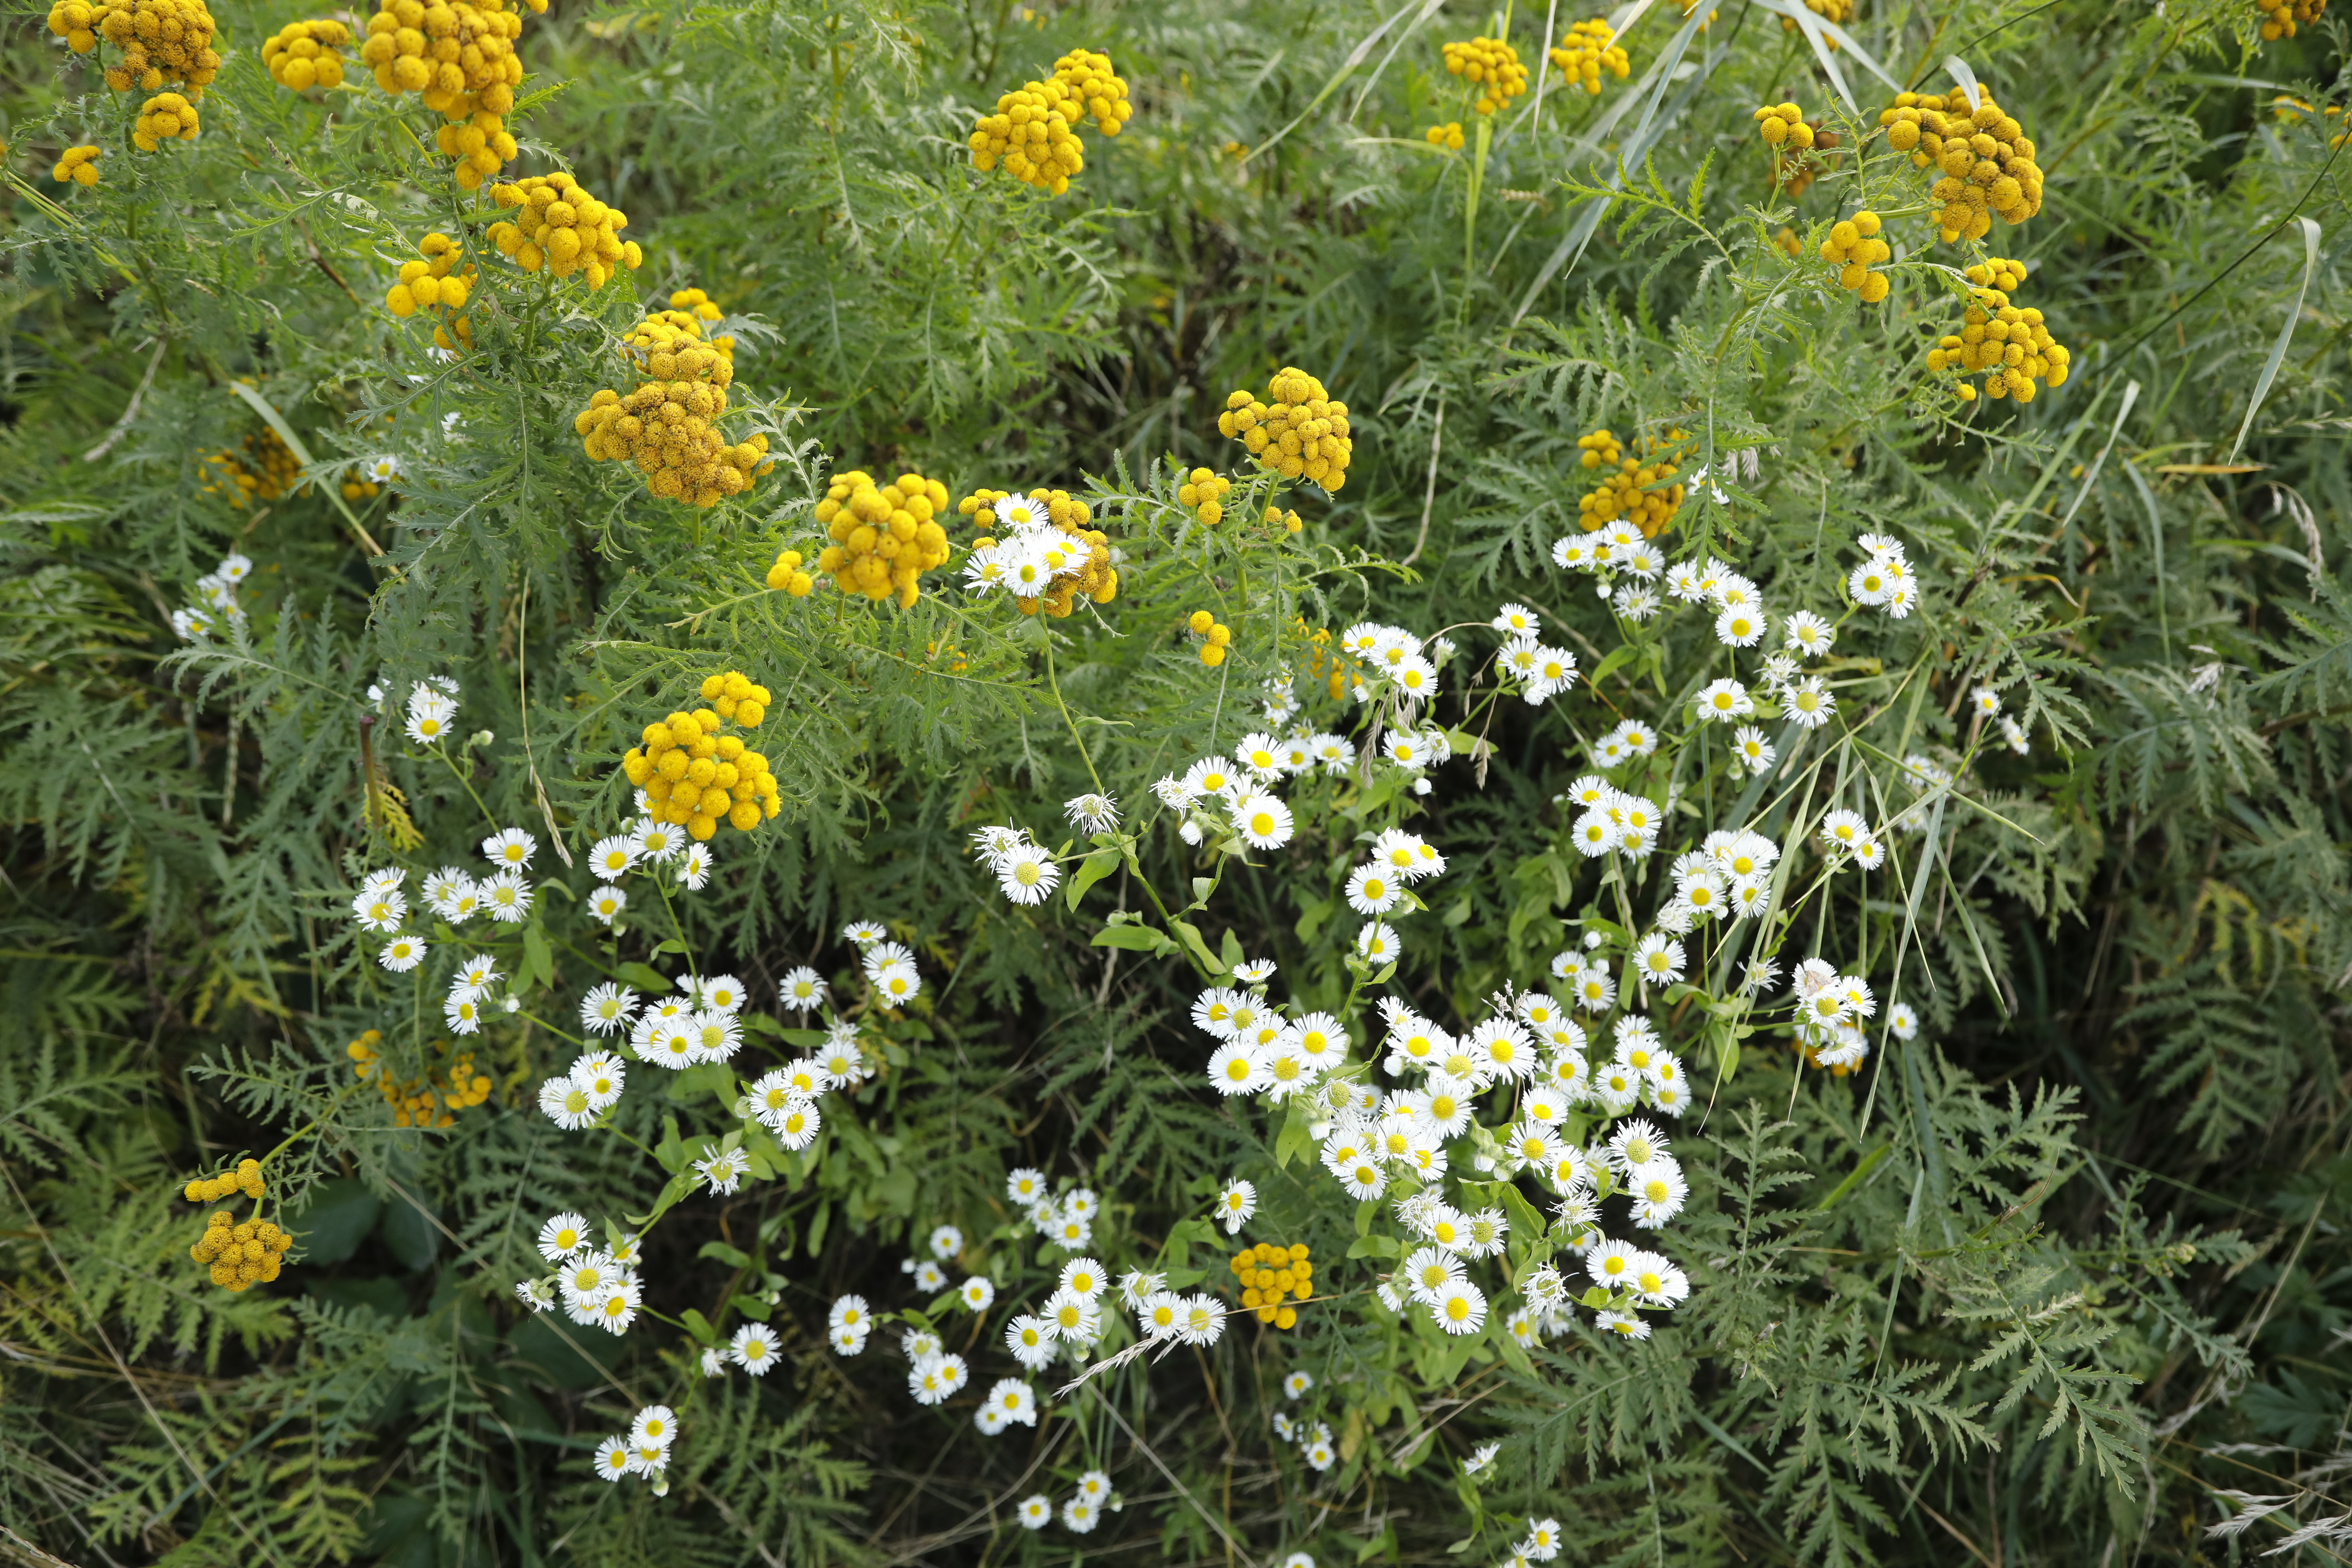
Plant species: Erigeron annuus, Tanacetum vulgare